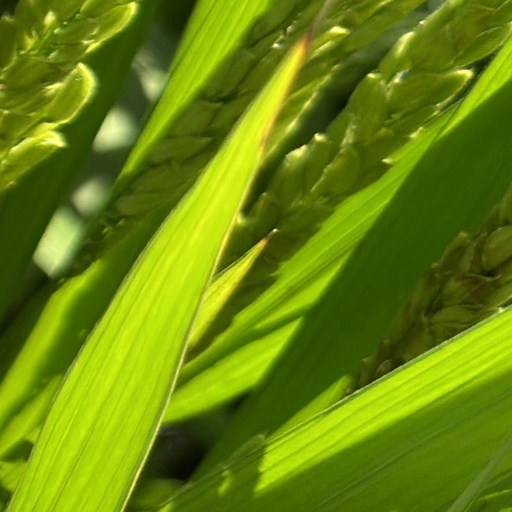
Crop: rice